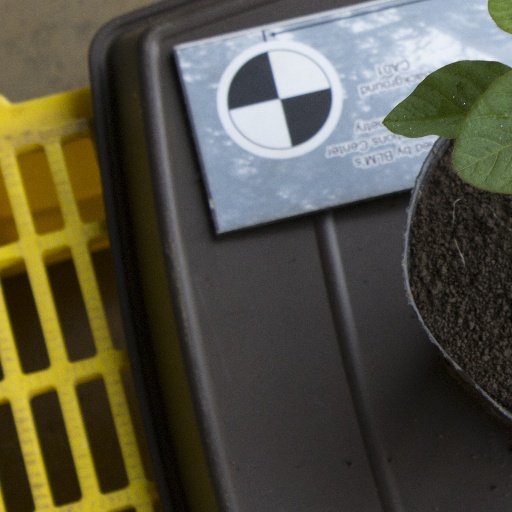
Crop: soybean